Ford Ikon

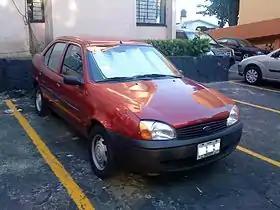

The Ford Ikon is a subcompact car produced by Ford since the end of 1999. It was initially introduced as the sedan version of the Ford Fiesta hatchback car. It spawned over two generations, the first being based on the fourth generation of the Ford Fiesta and bearing a similar front end design.